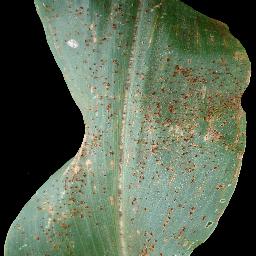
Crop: corn
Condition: (maize)_common_rust